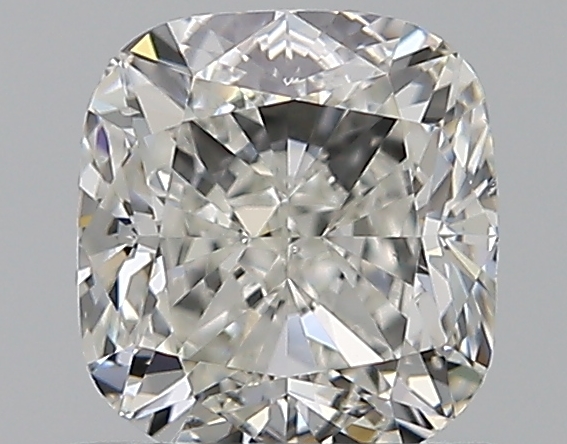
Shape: cushion
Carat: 0.72
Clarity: VS2
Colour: H
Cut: EX
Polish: EX
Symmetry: VG
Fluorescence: F
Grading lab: GIA
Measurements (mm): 5.23 x 4.85 x 3.3